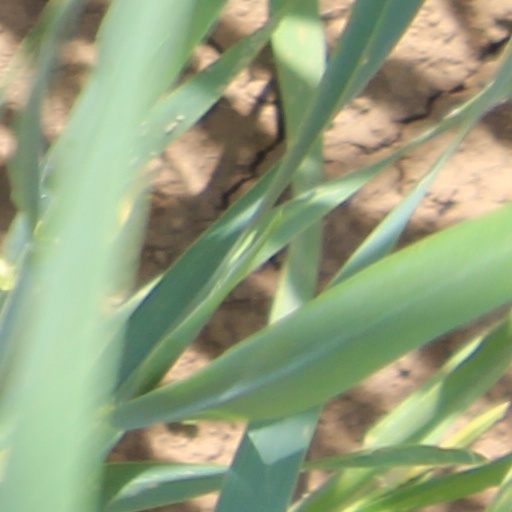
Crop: wheat